Queen of Angels Foundation

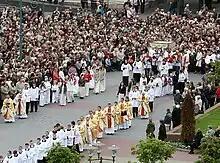
A Corpus Christi Procession in Belarus

Processions have historically played a significant role in the liturgical and spiritual life of Christians throughout the world. In every culture, public anniversaries, triumphant heroes, religious festivals, and innumerable other events have been marked by parades of local leadership and activists – and participated in by the viewers. In this way, the entire community is able to reaffirm its values and traditions, while inspiring onlookers with a sense of purpose.